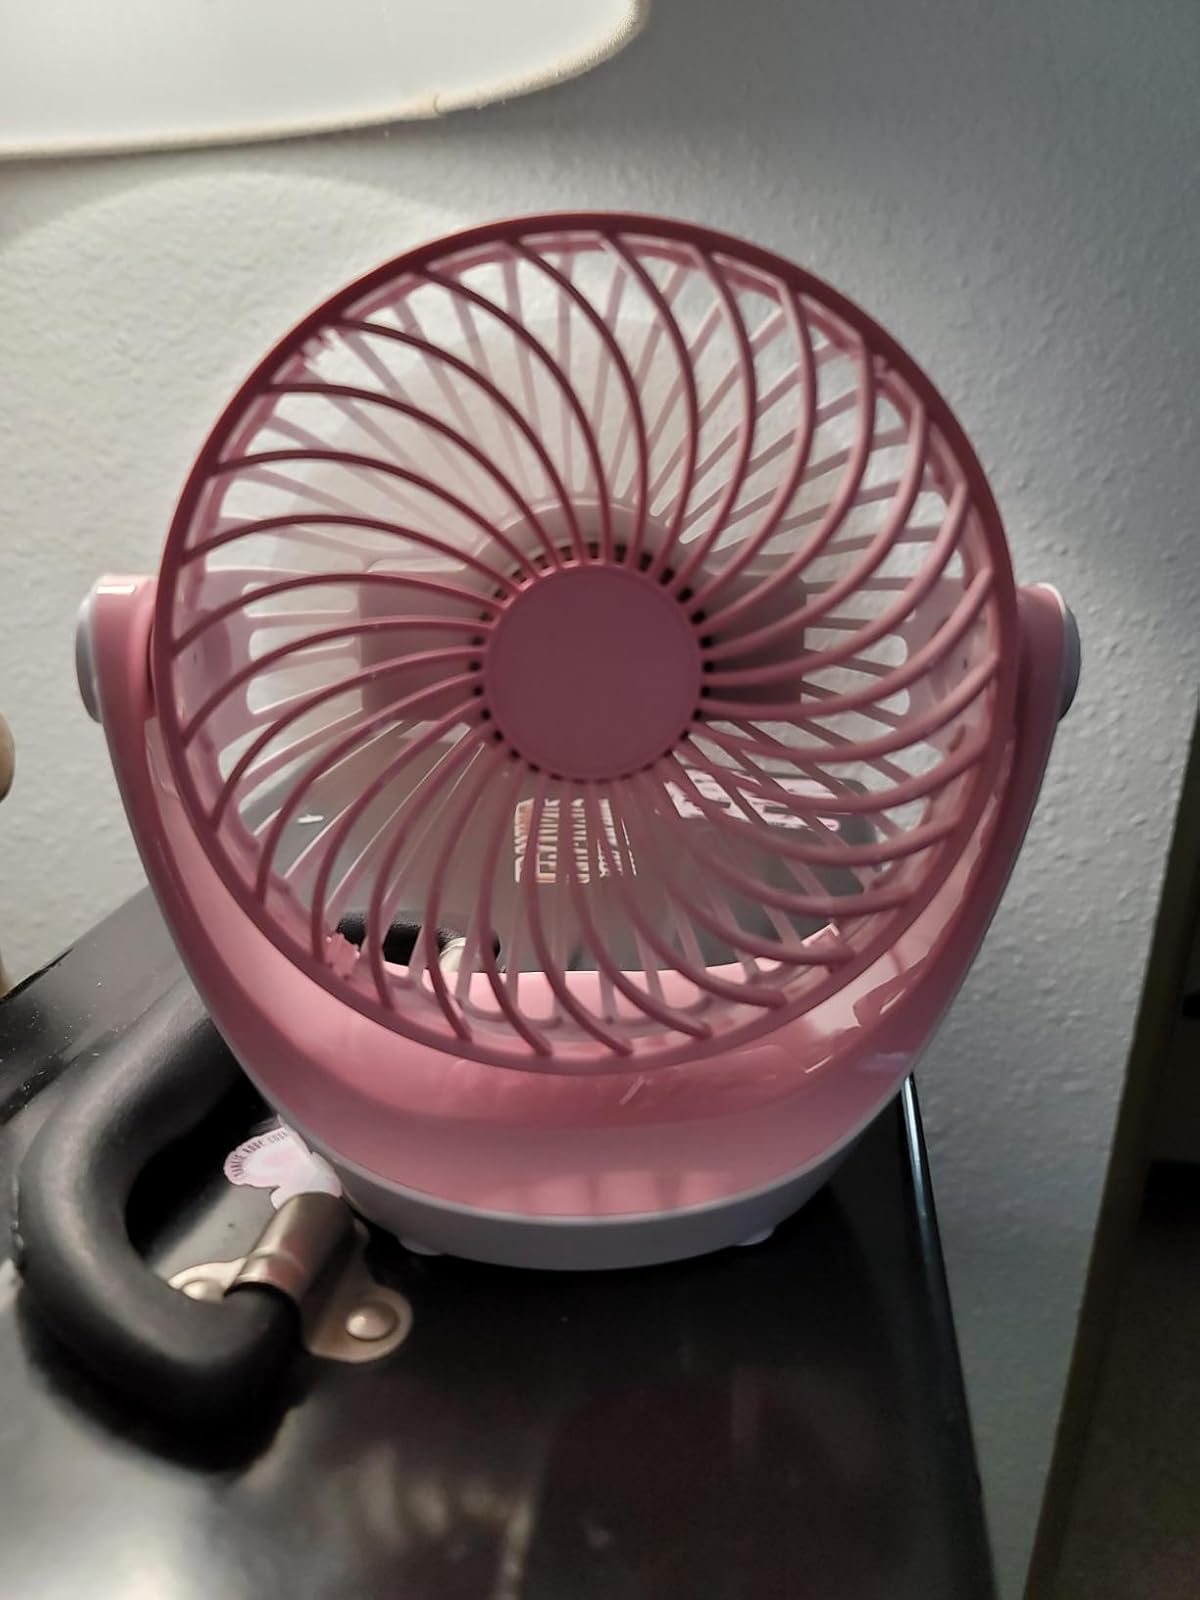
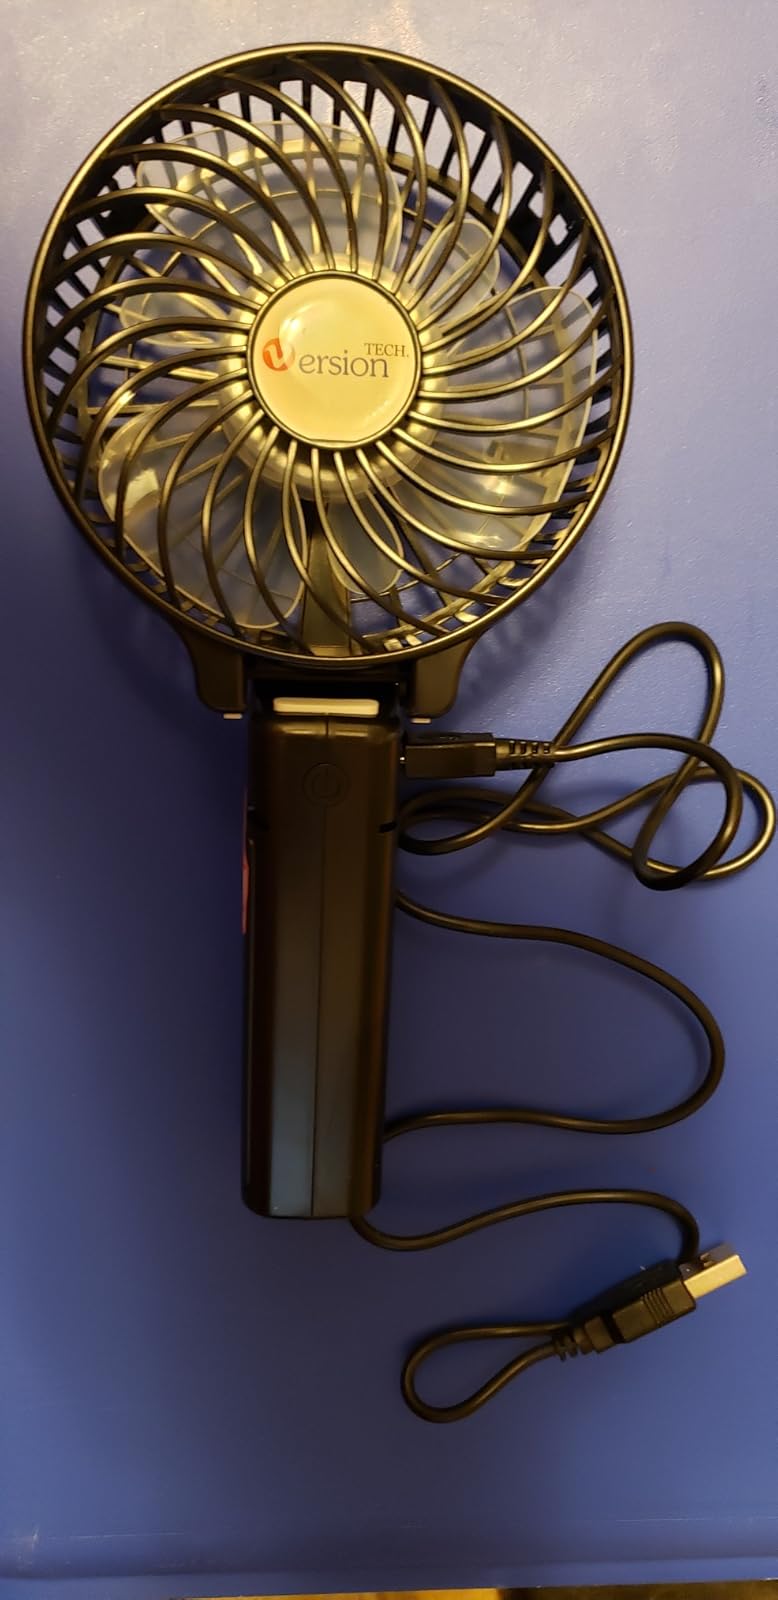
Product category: fan
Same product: no